Answer in natural language. Is Doorway (highlighted by a red box) further away or in front of dark blue fabric armchair (highlighted by a blue box)? Choose between the following options: in front or further away
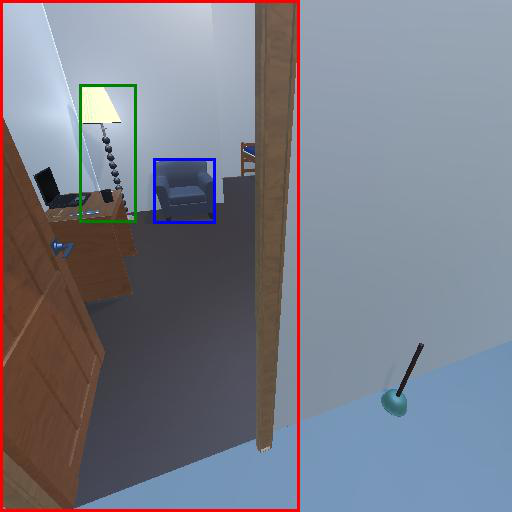
<answer>in front</answer>